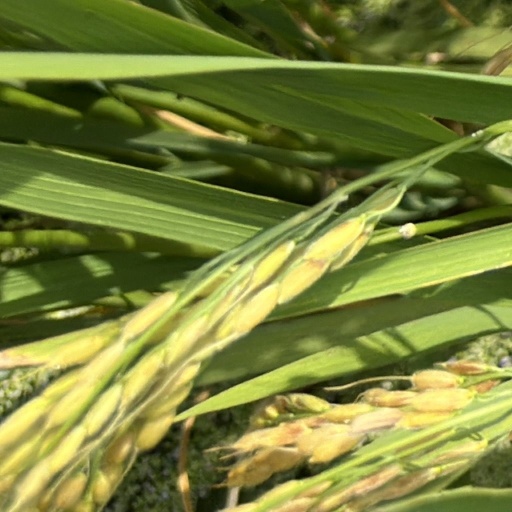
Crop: rice